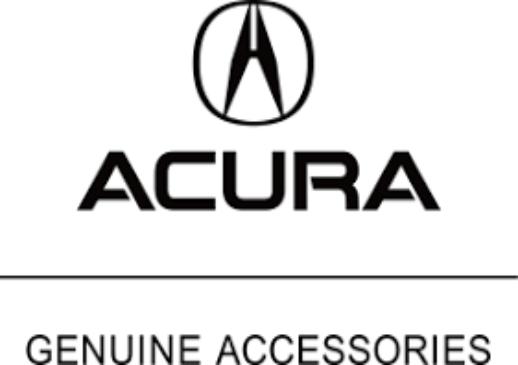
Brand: akurra
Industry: Transportation